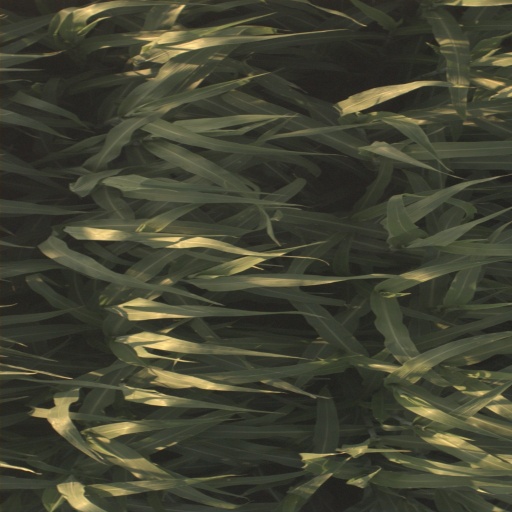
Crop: sorghum